Shibata Katsuie

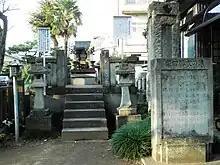
Grave of Shibata Katsuie

Shibata Katsuie is a playable character in Koei Tecmo's "" and all subsequent "Samurai Warriors", the "Warriors Orochi" games, and "Sengoku Basara 4". He appears in "Nioh 2" and "Fate/Grand Order" as a side character.